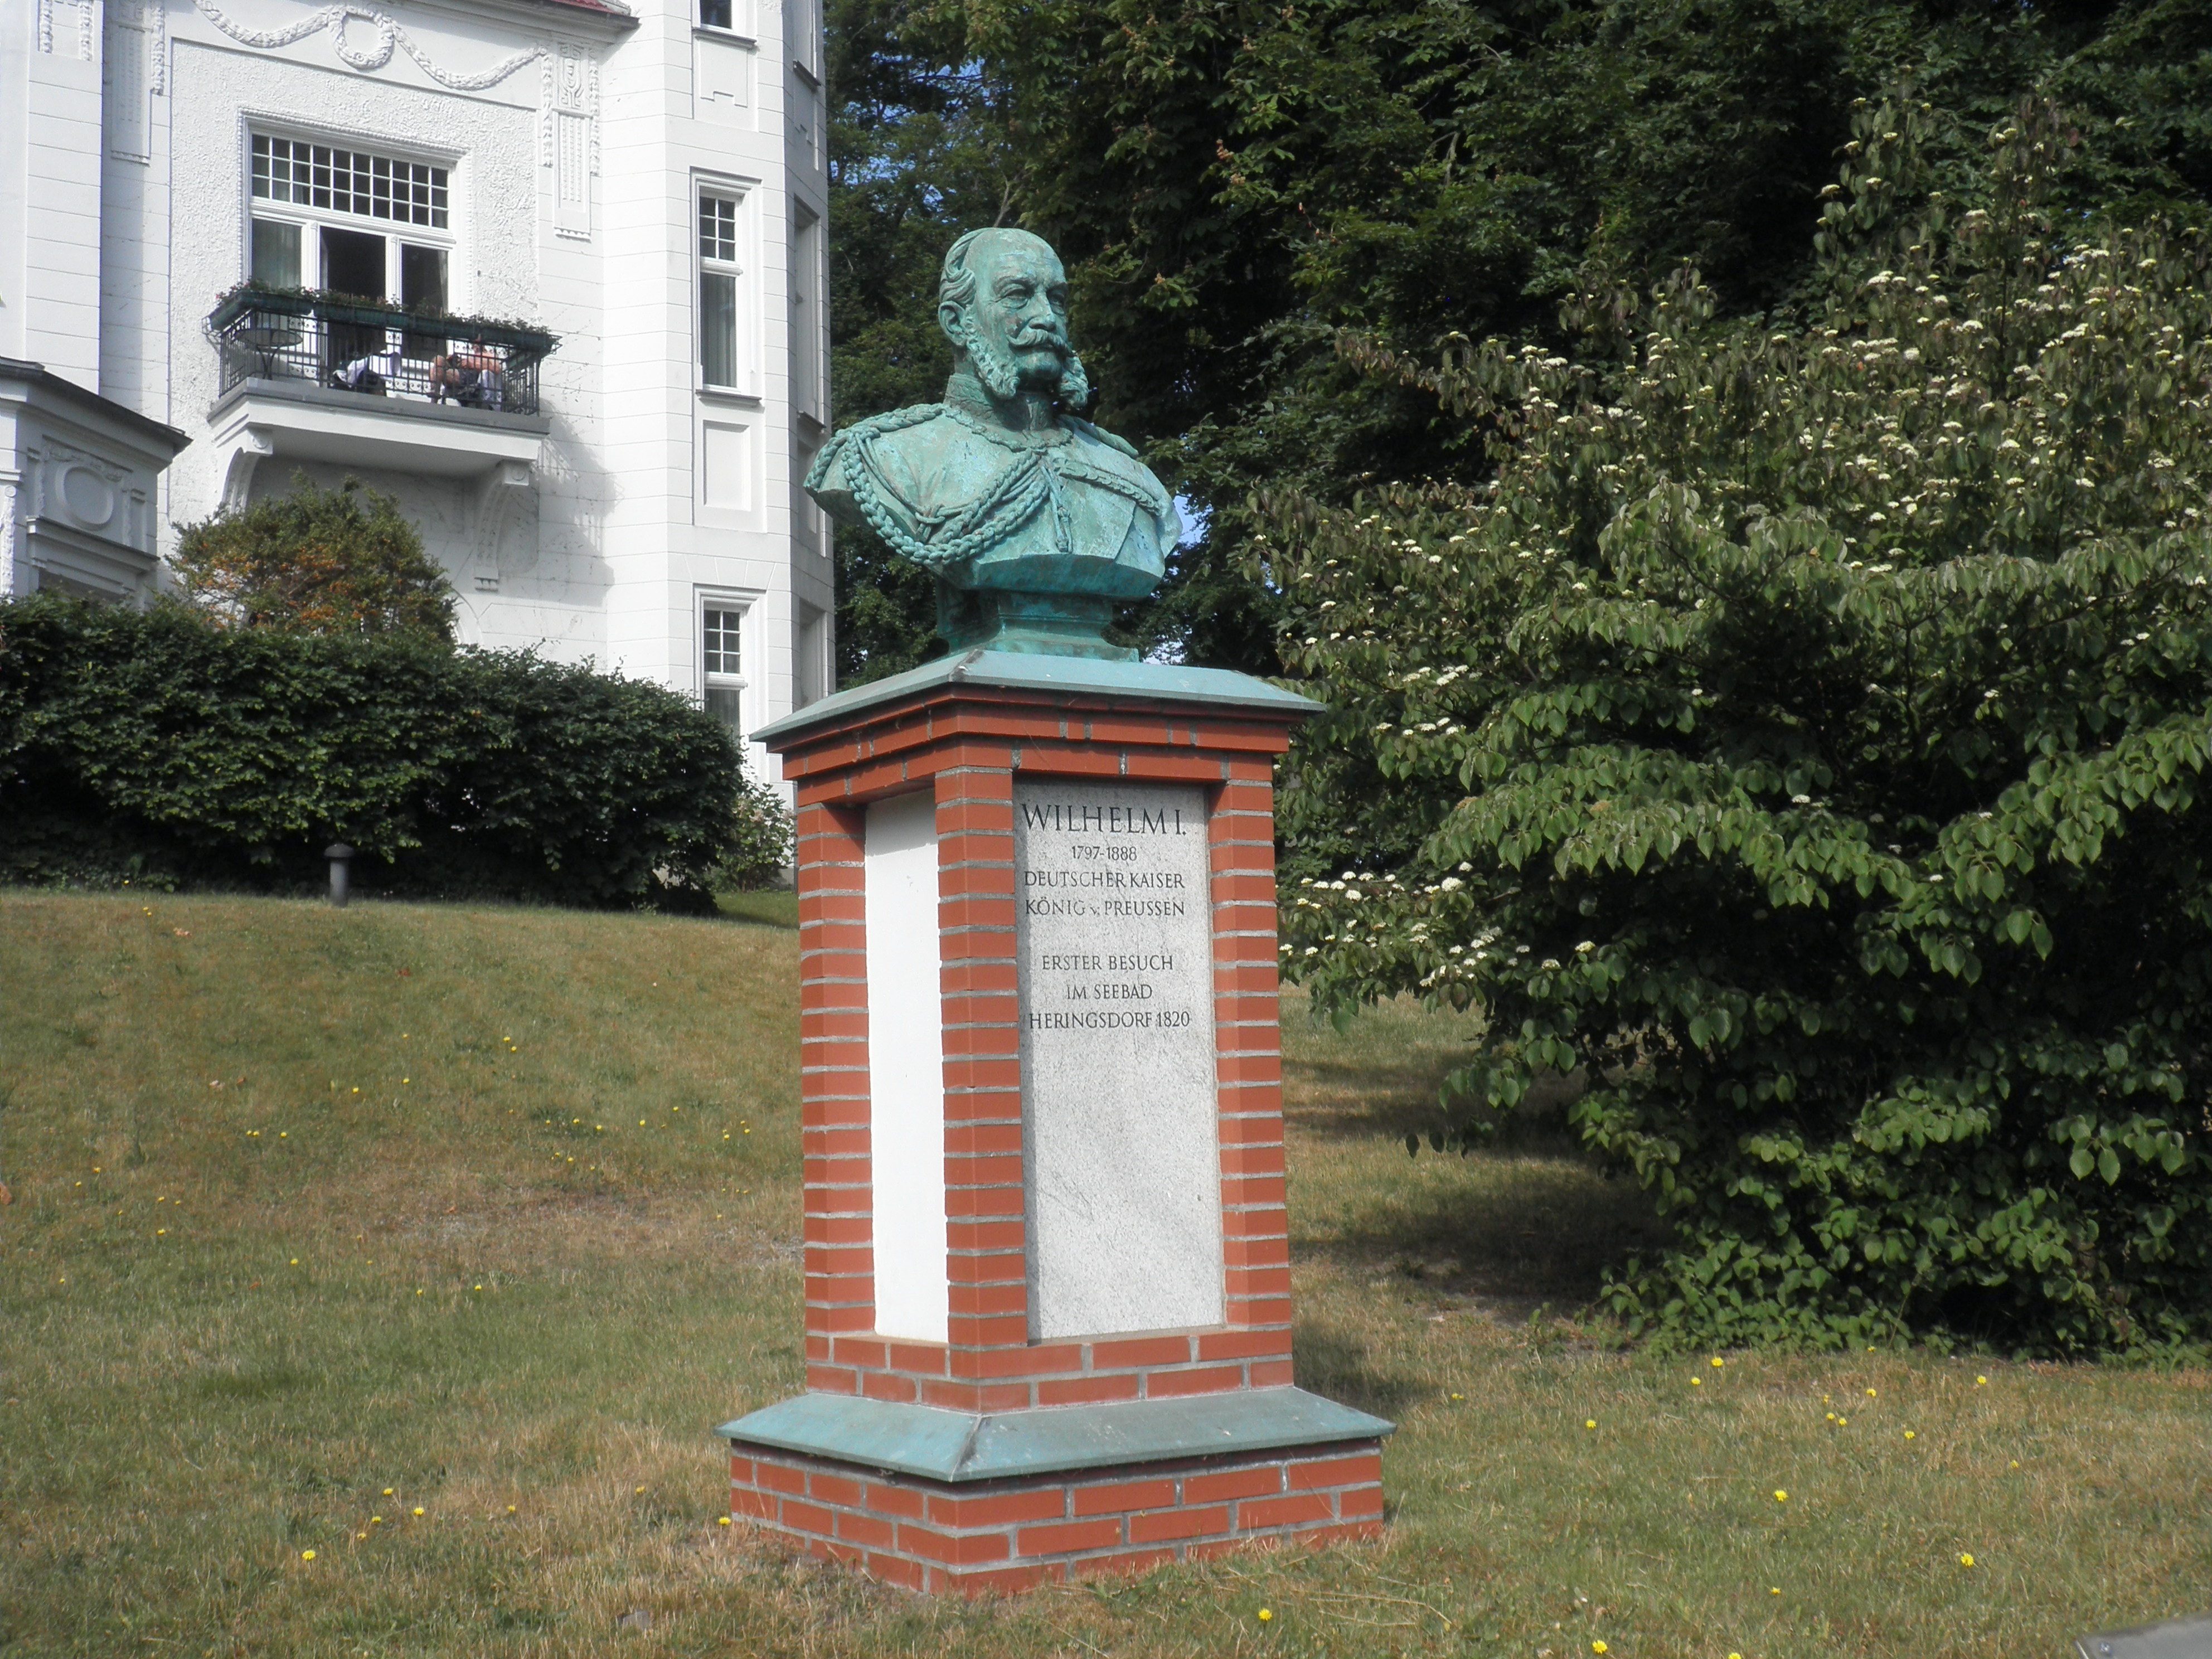
plastic, monument, statue, sculpture, memorial, figure, bust, kaiser wilhelm